Joseph Mendes

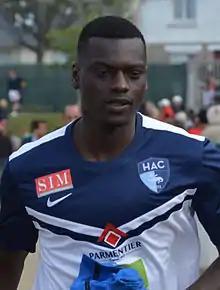
Mendes with Le Havre in 2015

Joseph Mendes (born 30 March 1991) is a professional footballer who plays as a forward for club Dijon. Born in France, he represents the Guinea-Bissau national team.